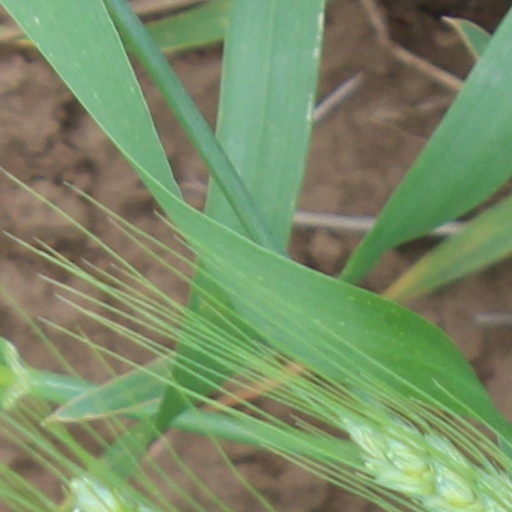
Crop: wheat